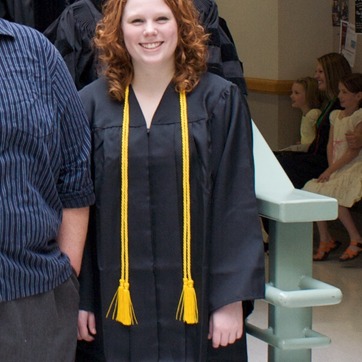
Material: fabric